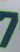
Number: 7